Caoyang Road station

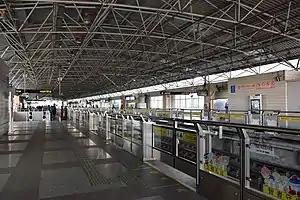
Station platform for Lines 3 and 4

Caoyang Road is an interchange station between lines 3, 4, 11 and 14 of the Shanghai Metro, and is located in Putuo District.